Jason Robert Brown

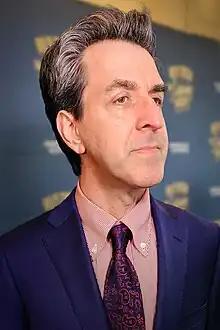
Brown in 2022

Jason Robert Brown (born June 20, 1970) is an American musical theatre composer, lyricist, and playwright. Brown's music sensibility fuses pop-rock stylings with theatrical lyrics. He is the recipient of three Tony Awards for his work on "Parade" and "The Bridges of Madison County".